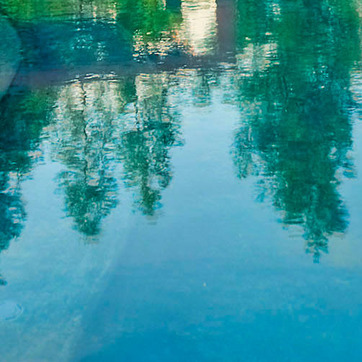
Material: water